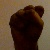
The image shows a hand gesture representing the letter 'S' in Indian Sign Language.